London Oratory

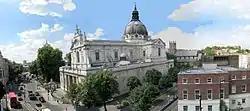
The Church of the Immaculate Heart of Mary is home to the London Oratory

The London Oratory, officially the Congregation of the Oratory of St Philip Neri in London, is a Catholic community of priests living under the rule of life established by Philip Neri (1515–1595). It is located in an Oratory House, next to the Church of the Immaculate Heart of Mary (Brompton Oratory) in the Brompton Road, Royal Borough of Kensington and Chelsea, London, SW7.